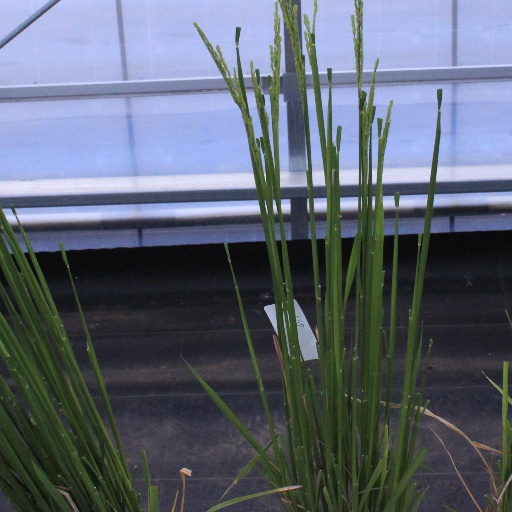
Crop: rice